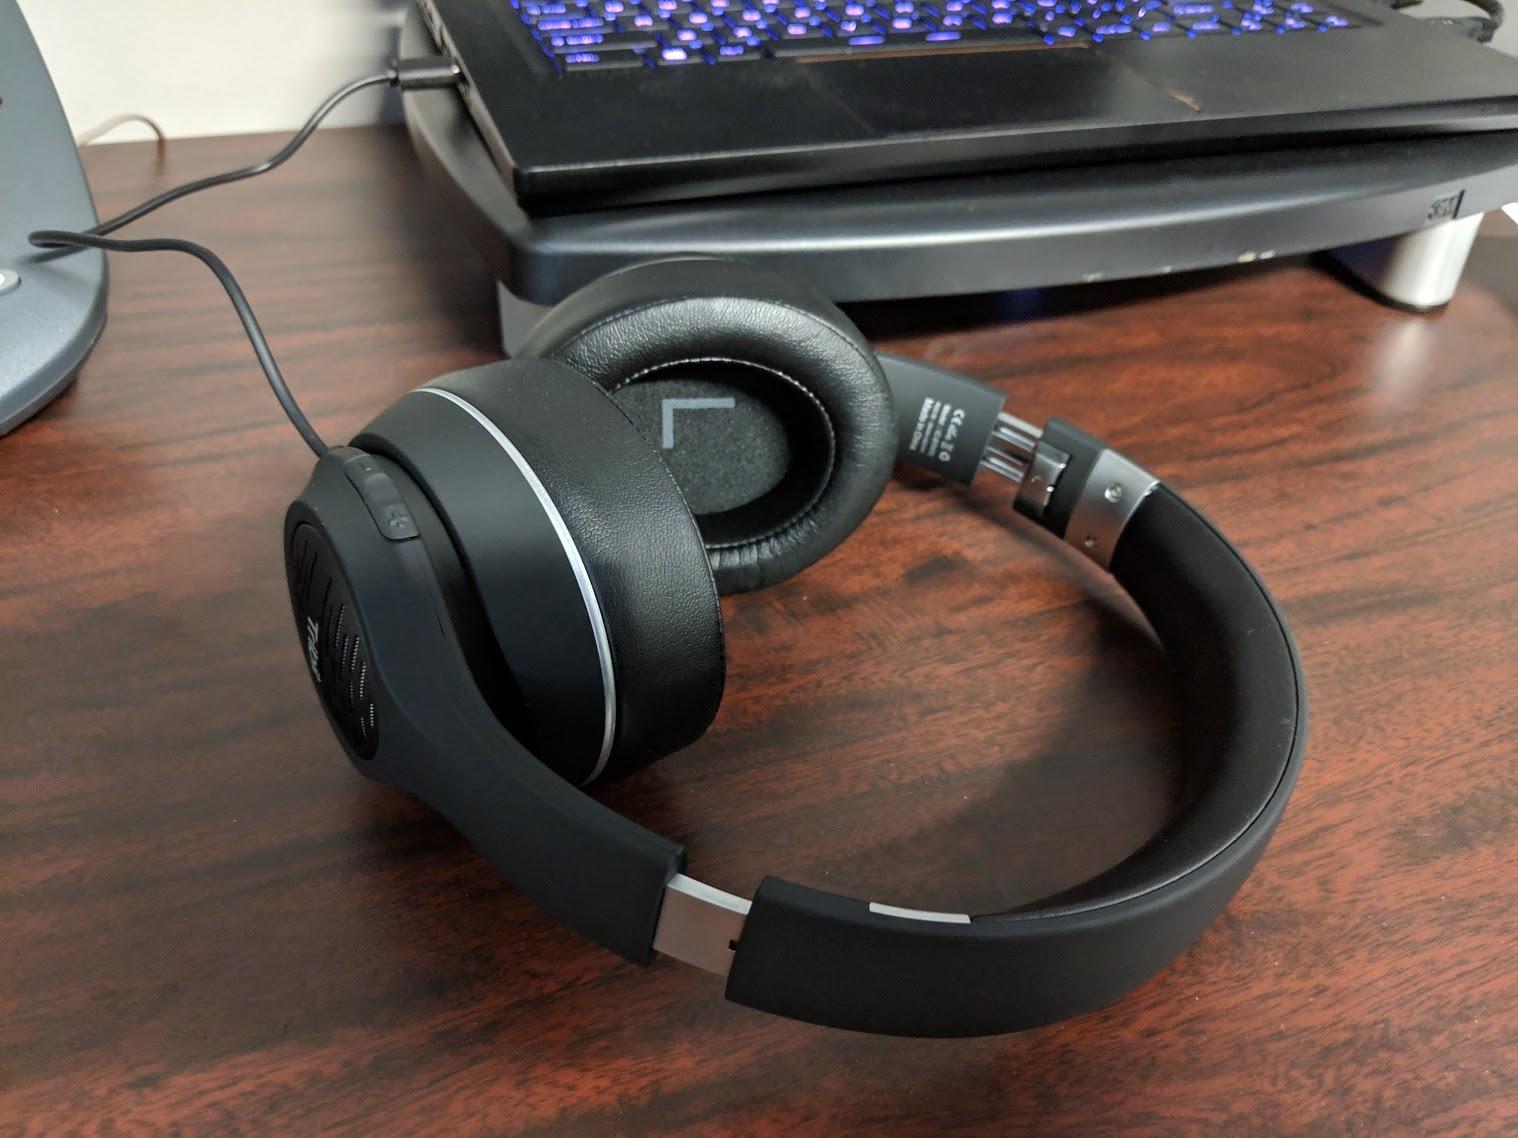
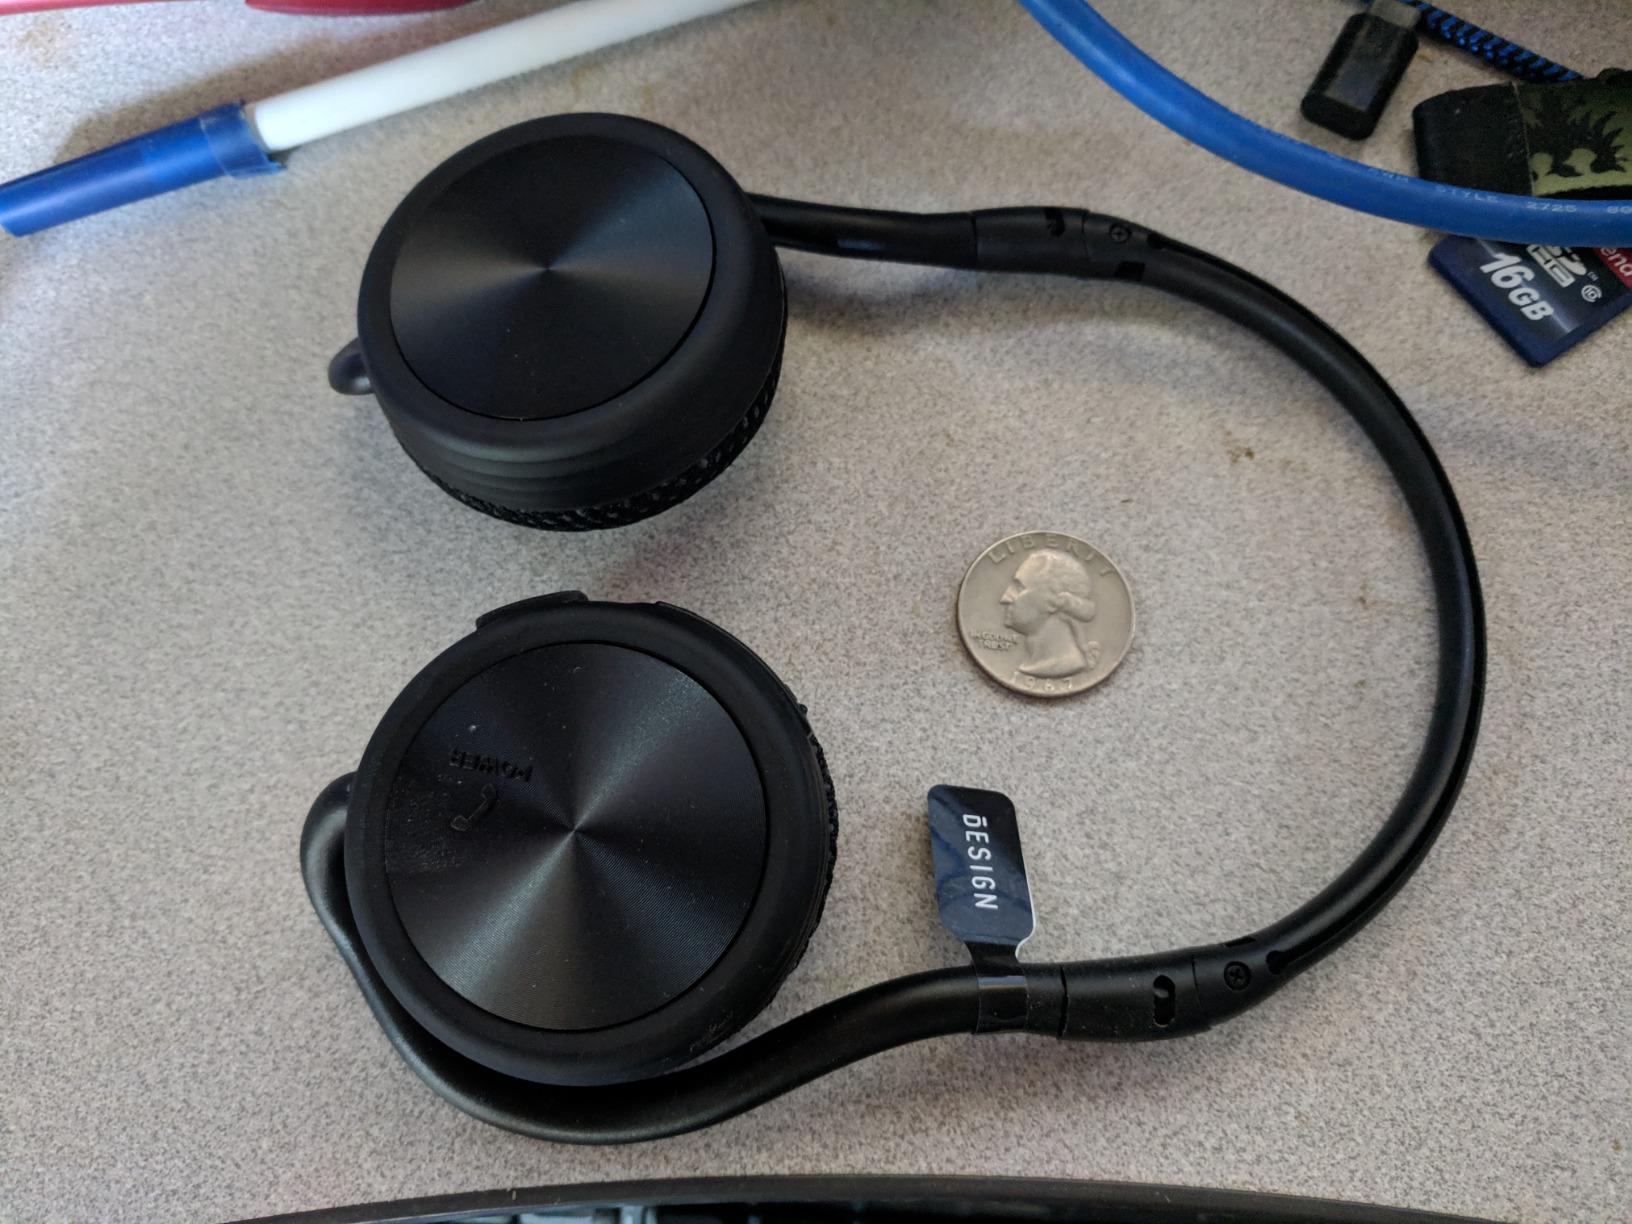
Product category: headphones
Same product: no